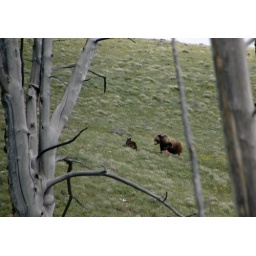
This bear was moving large stones with her paws and letting her cubs eat what she found under the rocks.